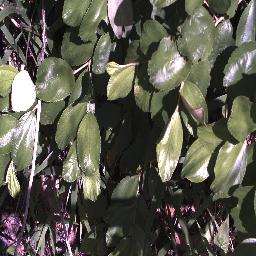
Label: chinee_apple